Shimoyama Station (Kōchi)

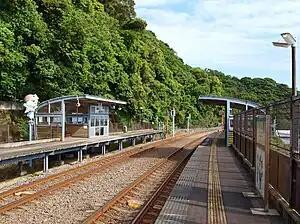
Shimoyama Station in 2010

is a passenger railway station located in the city of Aki, Kōchi Prefecture, Japan. It is operated by the third-sector Tosa Kuroshio Railway with the station number "GN25".